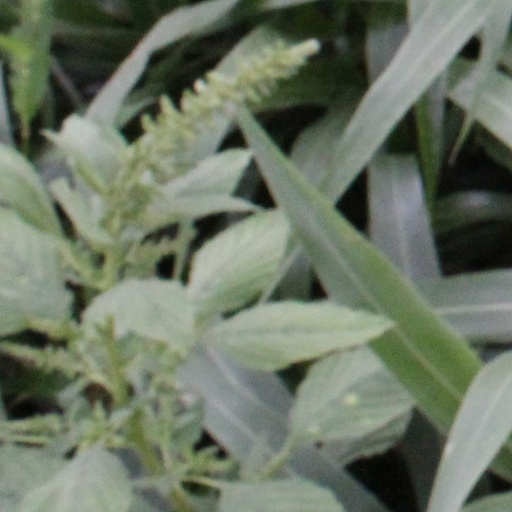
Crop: sorghum